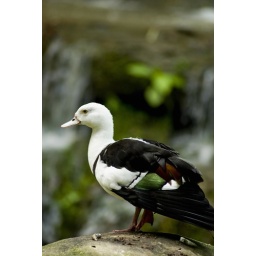
A lot of us kept forgetting that, other chicken, duck are also in the bird species.